Rudy Giuliani

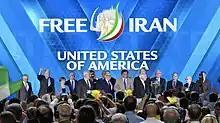
Giuliani, Newt Gingrich, James T. Conway, Bill Richardson and other American politicians at the People's Mujahedin of Iran (PMOI) event in 2018

Despite his strategy, Giuliani competed to a substantial extent in the January 8, 2008, New Hampshire primary but finished a distant fourth with 9percent of the vote. Similar poor results continued in other early contests, when Giuliani's staff went without pay in order to focus all efforts on the crucial late January Florida Republican primary. The shift of the electorate's focus from national security to the state of the economy also hurt Giuliani, as did the resurgence of McCain's similarly themed campaign. On January 29, 2008, Giuliani finished a distant third in the Florida result with 15percent of the vote, trailing McCain and Romney. Facing declining polls and lost leads in the upcoming large Super Tuesday states, including that of his home New York, Giuliani withdrew from the race on January 30, endorsing McCain.